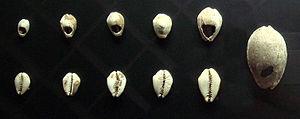
L'histoire de la monnaie au Japon commence avec le premier système monétaire formel qu'est le Kōchōsen, « monnaie impériale », illustré par l'adoption du premier type de pièce officielle du Japon, le wadōkaichin. Elle est frappée pour la première fois en 708 sur ordre de l'impératrice Gemmei, 43ᵉ empereur du Japon. Wadōkaichin est la lecture des quatre caractères gravés sur la pièce et passe pour être composés du nom de l'ère Wadō qui peut alternativement signifier « bonheur », et kaichin qui aurait un rapport avec « monnaie ». Cette monnaie est inspirée par la monnaie Tang appelée kaigentsūhō, émise pour la première fois à Chang'an en 621. Le wadōkaichin possède les mêmes spécifications que la pièce chinoise, avec un diamètre de 2,4 cm et un poids de 3,75 g.